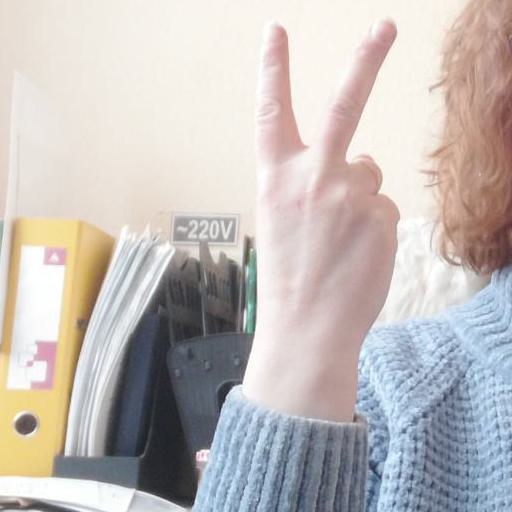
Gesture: peace_inverted